Kabul Expedition (1842)

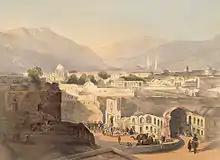
A sketch of Kandahar, in December 1841

Lord Auckland, the Governor General of India, was said by his sister to have aged ten years on hearing of the disaster. He nevertheless dispatched Major General George Pollock with reinforcements to Peshawar. Here, a brigade of Bengal units commanded by Brigadier Wild, with a Sikh contingent, had made an ineffectual attempt to break through the Khyber Pass in late December 1841. The Sikhs had deserted and the Bengal units were demoralised by cold, lack of clothing and rumours of the disaster to Elphinstone's army. Pollock's orders were to restore the efficiency of the troops at Peshawar and relieve the besieged garrison of Jalalabad. Auckland was already due to be replaced as Governor General by Lord Ellenborough, whose ship arrived off Madras on 21 February. Before officially taking up his appointment, Ellenborough wrote that he intended to restore British prestige and honour.